Desireé Bassett

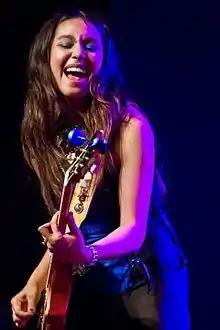
Desiree Ragoza (Bassett) performing at the Palace Theater in Stafford Springs, CT on April 27, 2013

Desiree Apolonio Ragoza (Bassett) (born September 11, 1992) is an American rock guitarist and recording artist. She has performed alongside mainline performers such as Sammy Hagar, Ted Nugent, Living Colour, Barry Goudreau, the Marshall Tucker Band, Jennifer Batten, Vinnie Moore, Uli Jon Roth, Andy Aledort, Devon Allman, James Montgomery, members of the Allman Brothers Band, among others. She has released two studio albums and has performed on both coasts of the United States. Now married, she continues to pursue her music career writing songs for her next coming albums as well as performing in a multitude of groups.